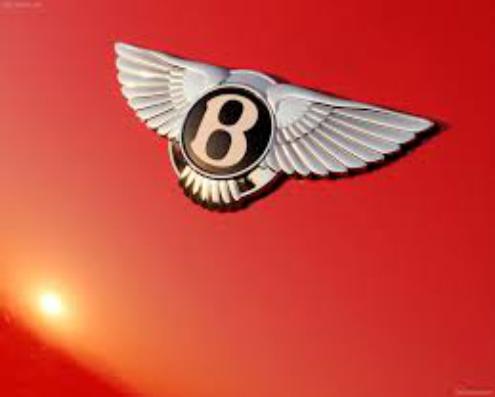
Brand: Bentley
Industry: Transportation